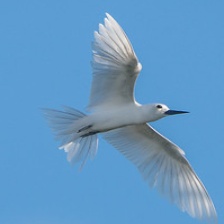
Species: FAIRY TERN
Scientific name: STERNULA NEREIS